2014 Rugby Championship

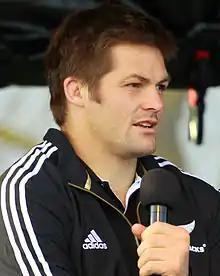
Richie McCaw made a record 134th appearance for New Zealand when he faced South Africa on 4 October 2014, overtaking the New Zealand record held by Colin Meads.

The first match of the championship was between New Zealand (also known as the "All Blacks") and Australia (the "Wallabies") in Sydney, Australia. The fixture doubled as a Bledisloe Cup match, and ended as a 12–12 draw. The All Blacks started stronger, and led 9–3 at half time, but Australia were much better in the second half. New Zealand had two players temporarily sent-off after being awarded yellow cards, but Australia were unable to capitalize on that advantage during their late dominance. All points were scored from penaltiesfour from each side. The draw ended a 17-match winning streak by the All Blacks. The following week both side met in their second Bledisloe Cup match of the Championship (the third is played following the tournament), but this time at Eden Park in New Zealand. The match was comfortably won by New Zealand 51–20, whose scored six tries to Australia's two. The All Blacks were regarded as the more physical of the two teams, and scored two tries from mauls. The win meant that New Zealand retained the Bledisloe Cup (Australia needed to win the three-match series to regain the cup).